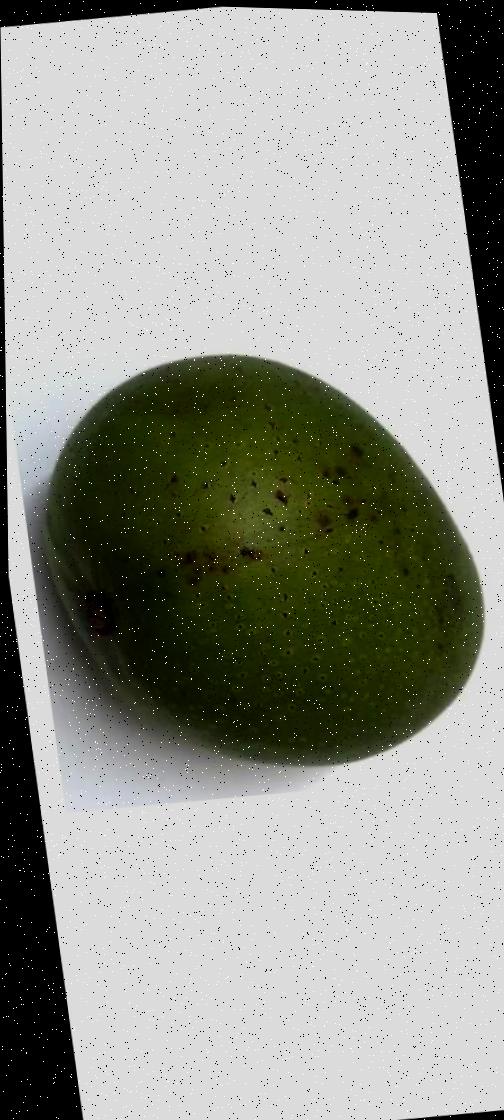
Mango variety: Ashshina Zhinuk